Postage stamps and postal history of Ethiopia

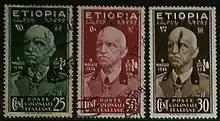
Italian Ethiopia stamps depicting Victor Emmanuel III as the "Emperor"

Three stamps featuring the image of Emperor Victor Emmanuel III were issued on 22 May 1936. Later in the year, four additional stamps were issued, also featuring Victor Emmanuel with the scenery of Ethiopia in the background. All of these stamps were inscribed in Italian, Arabic and Amharic, and marked "9 May 1936" to take note of the date Ethiopia was annexed by Italy.